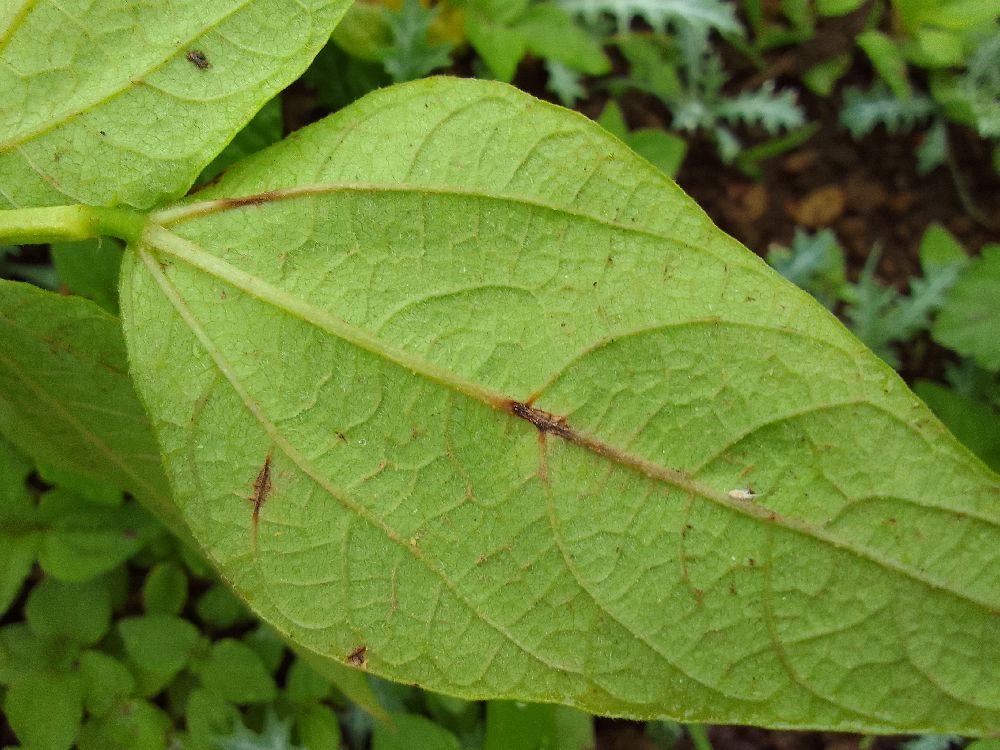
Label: anthracnose